Wan'an Bridge station

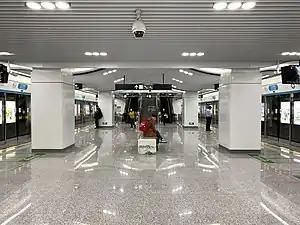
Platform

Wan'an Bridge is a metro station on Line 5 of the Hangzhou Metro in China. It is located in the Shangcheng District of Hangzhou.